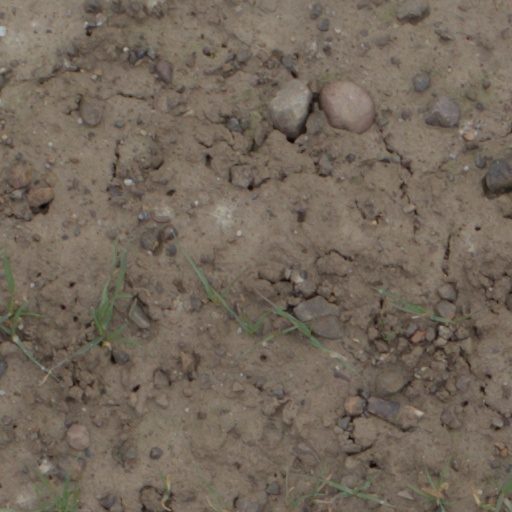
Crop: wheat